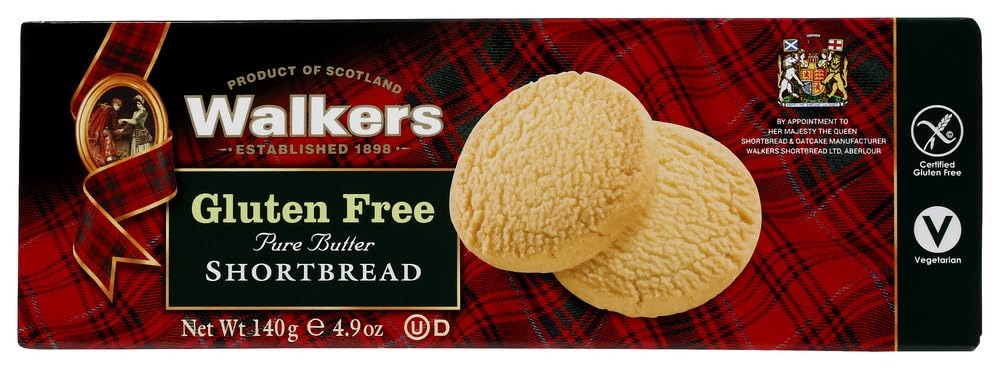
Item Name: Walkers Nonsuch Wlk Shortbread Cookie Rounds Gluten Free 4.9 Oz (Pack Of 6) by Walker's Nonsuch
Value: 29.4
Unit: Ounce

Price: 42.44